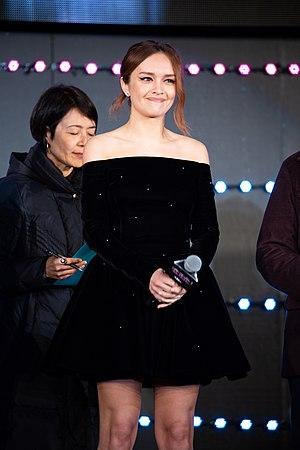
Olivia Cooke est une actrice anglaise née le 27 décembre 1993.